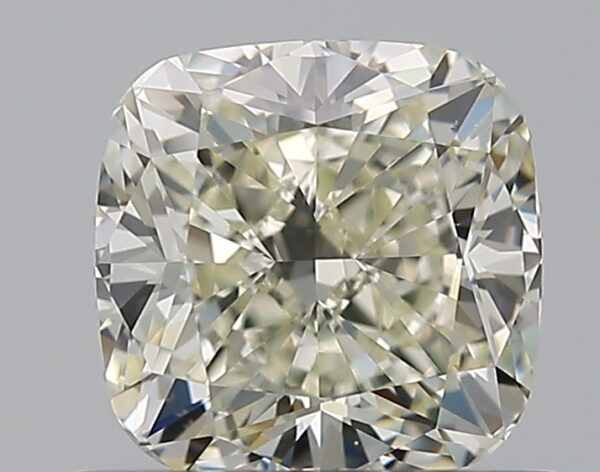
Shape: cushion
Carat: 0.8
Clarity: VVS1
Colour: L
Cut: EX
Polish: EX
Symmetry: EX
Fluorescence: N
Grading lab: GIA
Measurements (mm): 5.24 x 5.21 x 3.52